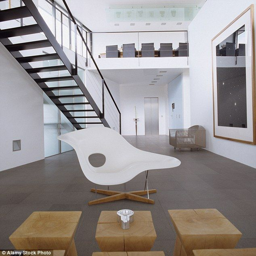
check out this sculptural seating : the sinuous design by visual artist in a slick setting .